Chicoreus ramosus

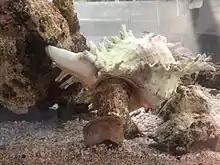
Live "Chicoreus ramosus"

As is the case in other Muricidae, "C. ramosus" is a carnivorous predatory species, usually feeding on bivalves and other gastropods.